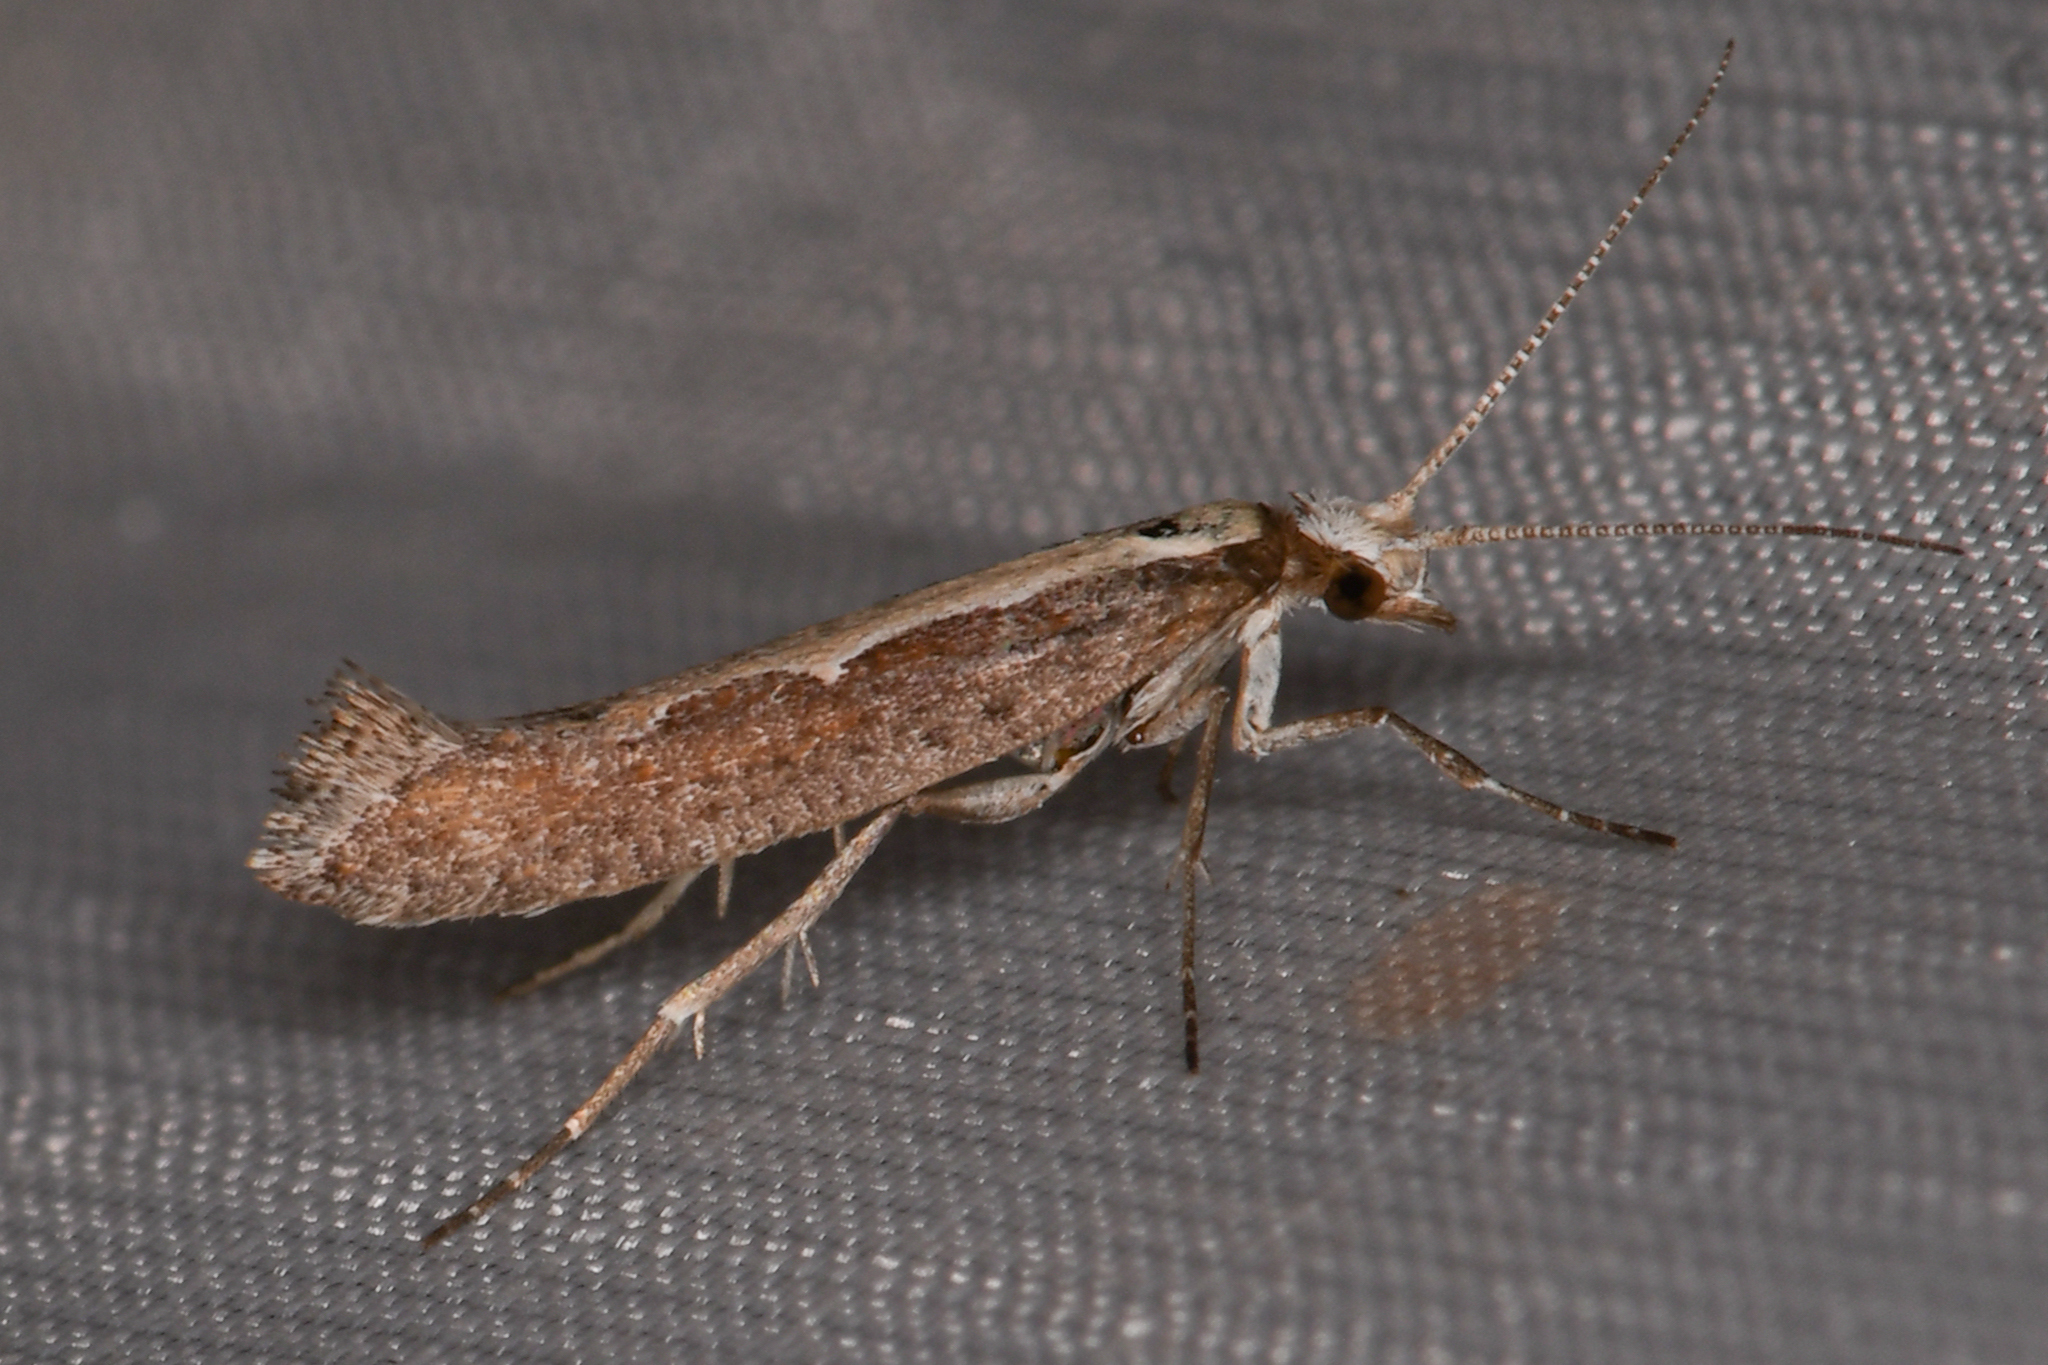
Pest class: diamondback_moth